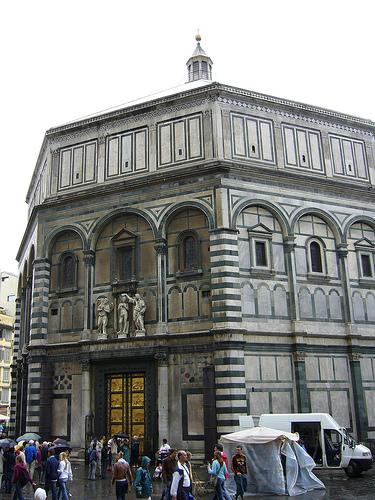
Weather: rain or strom